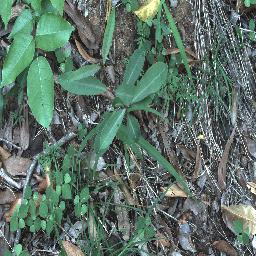
Label: rubber_vine